Yuki Museum of Art

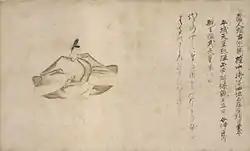
Ariwara no Narihira (ICP)

opened in Chūō-ku, Osaka, Japan, in 1987. The collection, built up by of kaiseki restaurant Kitchō fame, includes twelve Important Cultural Properties and three Important Art Objects.